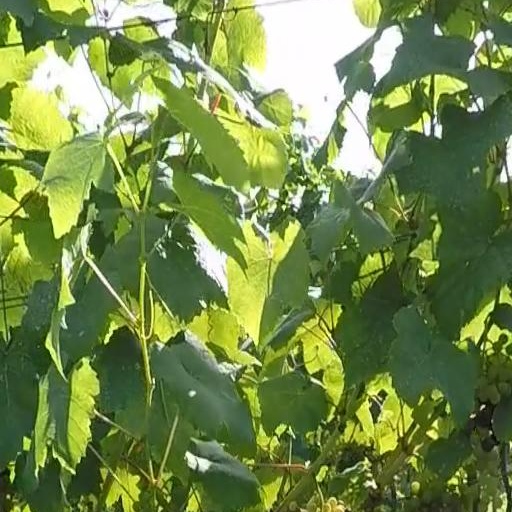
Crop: grape